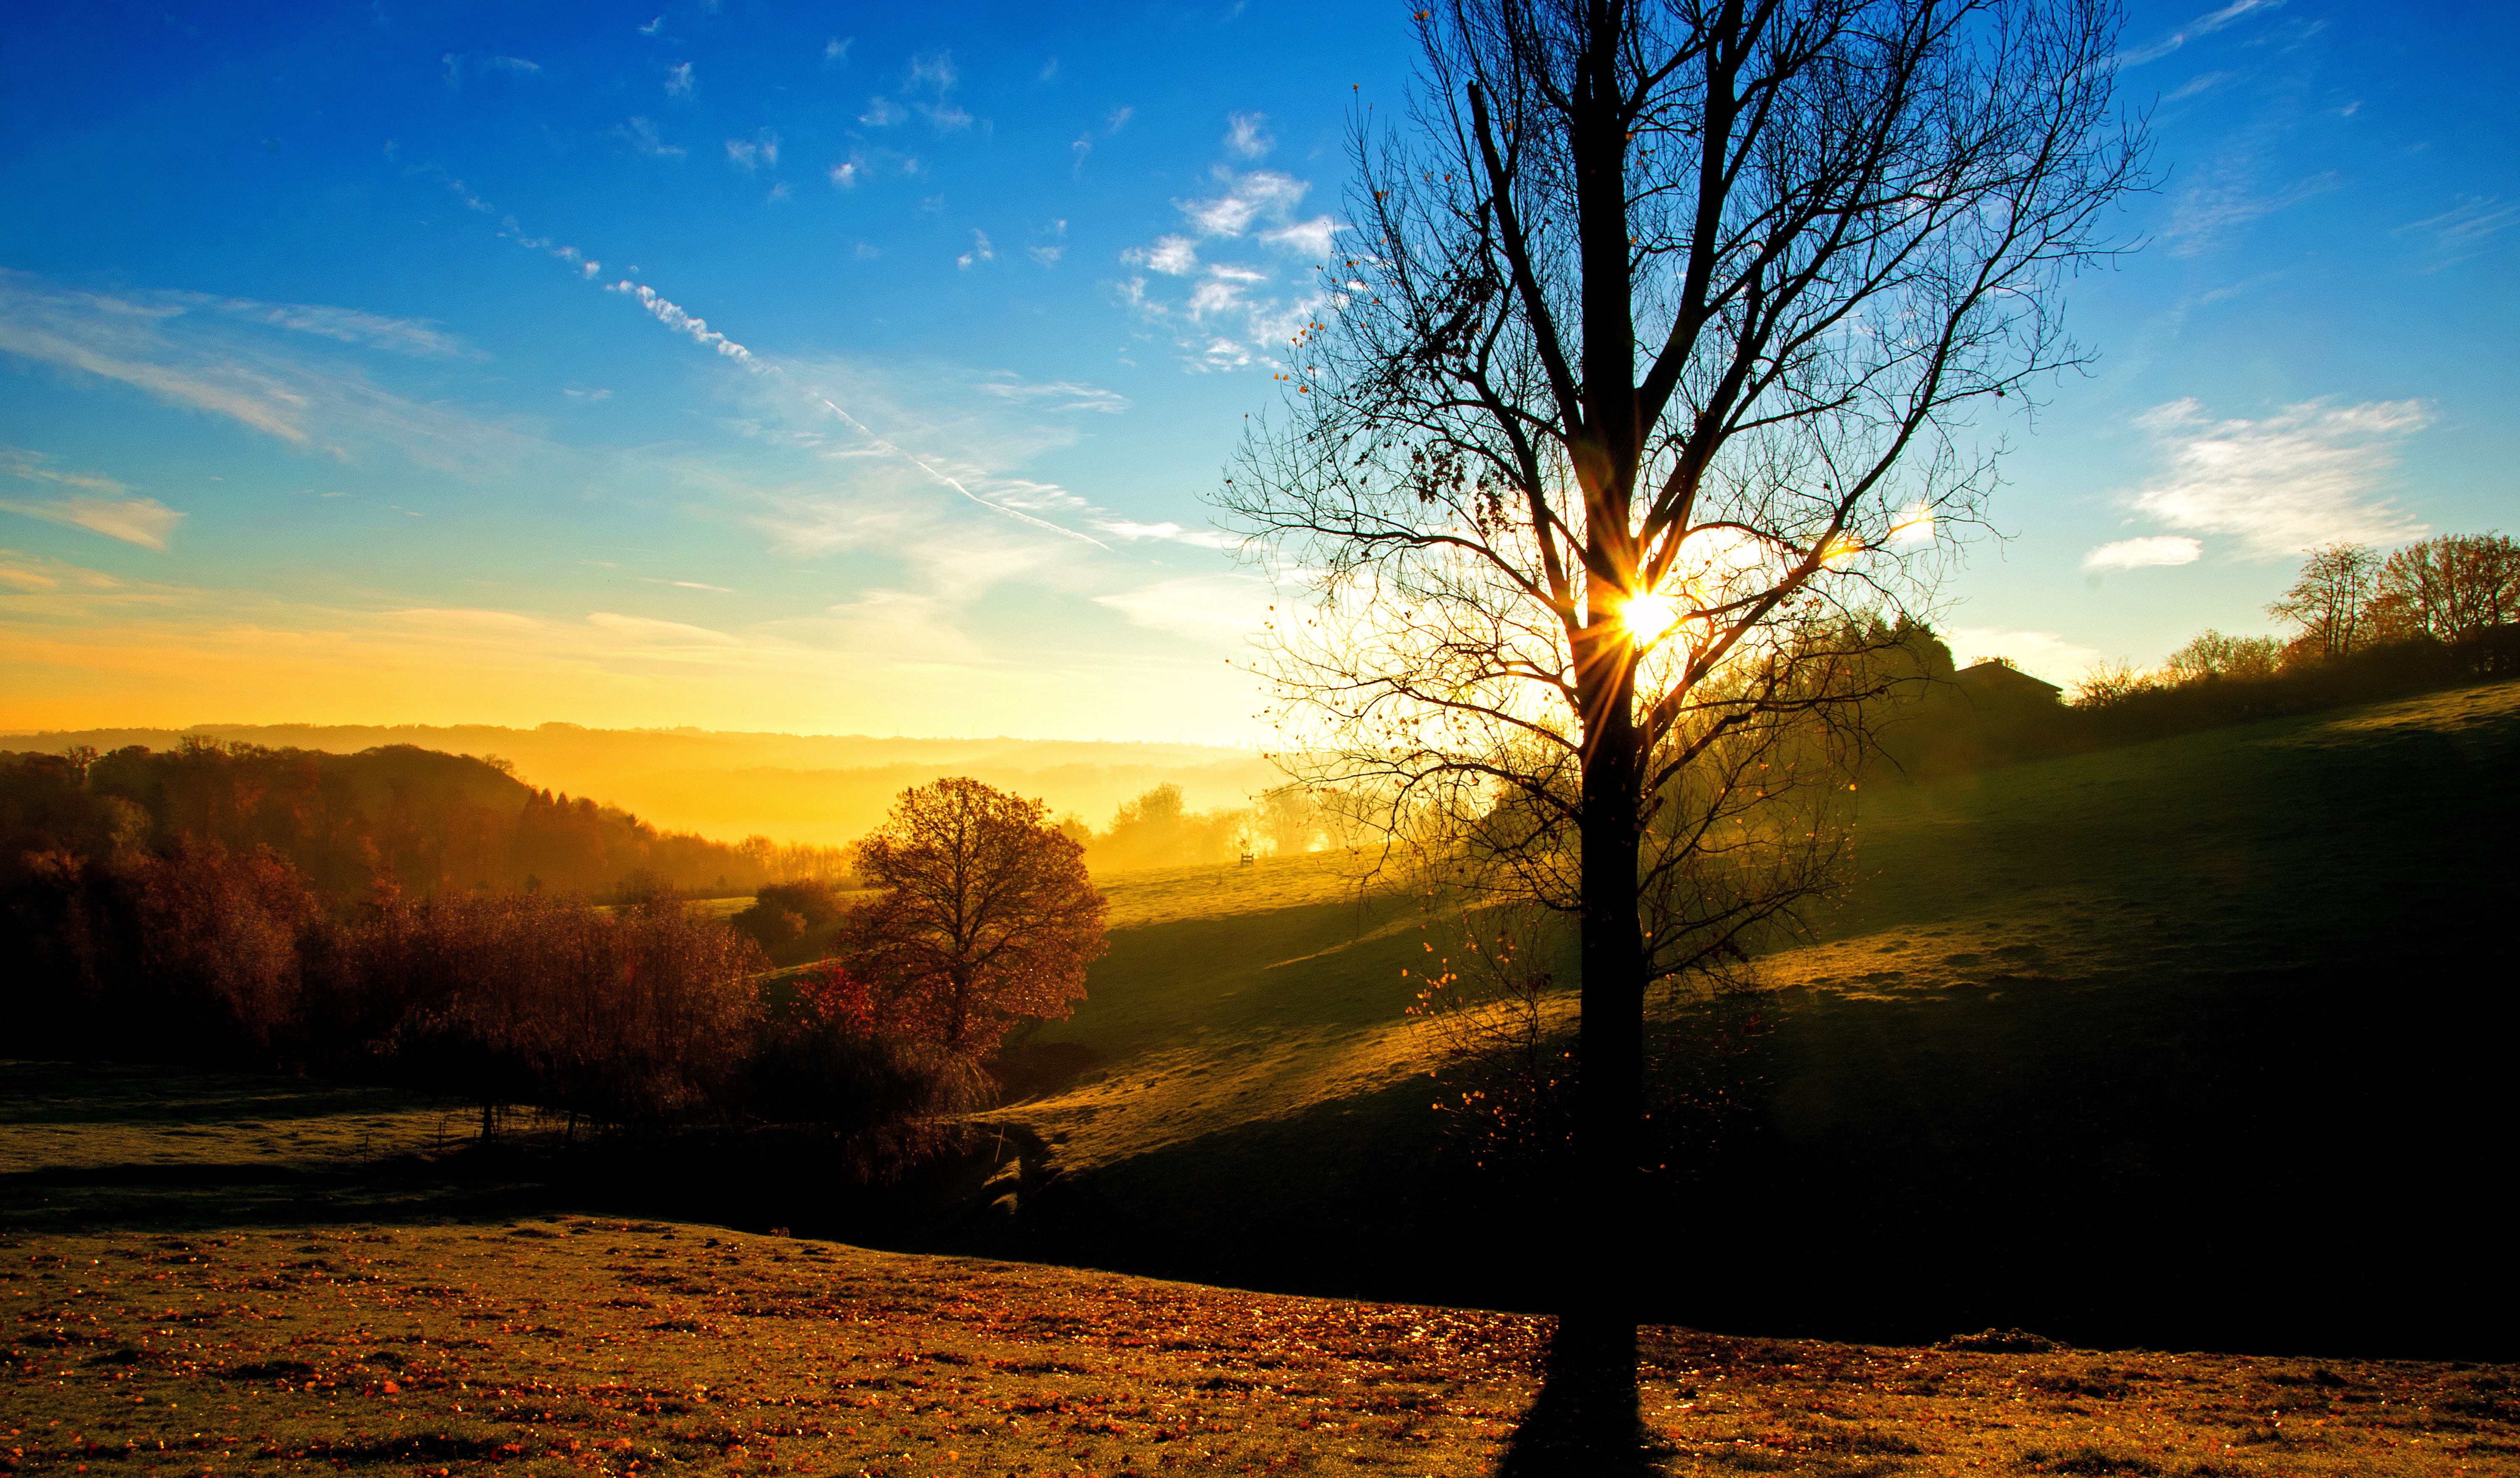
love, sky, nature, tree, sunrise, woody plant, dawn, morning, horizon, atmosphere, field, sunlight, sun, evening, afterglow, cloud, landscape, hill, sunset, rural area, meadow, ecoregion, red sky at morning, computer wallpaper, dusk, grass, grassland, branch, forest, national park, plain, autumn